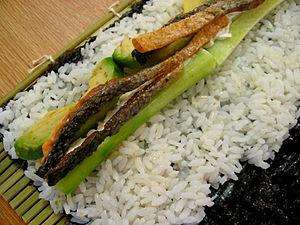
Le makizushi, parfois appelé makimono, souvent simplement appelé maki en Europe, est une spécialité culinaire japonaise se présentant sous la forme d'un rouleau d'algue nori séchée entourant du riz blanc mélangé à du vinaigre de riz sucré, et farci par divers aliments, en particulier du poisson cru ou des plantes. Comme les autres sushis, on le trempe dans de la sauce de soja, mélangée à de la pâte de wasabi, lors de sa consommation.